Swatow ware

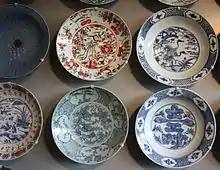
Detail of wall of dishes: at lower right Mount Penglai, at lower left both under- and overglaze decoration.

European markets were probably much less significant, and the Kraak ware of the same period was probably always sent in greater quantity there. This has many similarities but was all in underglaze blue and white. The Portuguese had traded at Yuegang until expelled in 1548, but were allowed to return from 1567, and in 1577 were allowed to establish a station at Macao. The Santos Palace in Lisbon has a room decorated between 1664 and 1687 with a spectacular angled ceiling covered with Chinese blue and white porcelain dishes; three of these have been identified as Swatow ware.